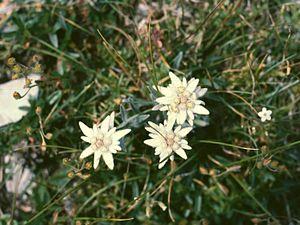
Le mont Chauffé est un sommet du massif du Chablais situé dans le val d'Abondance en Haute-Savoie, à cheval sur les communes de La Chapelle-d'Abondance, Abondance et Vacheresse. Son sommet est marqué par deux cairns ; un petit oratoire avec une statue de la Vierge est présent sur le versant sud.